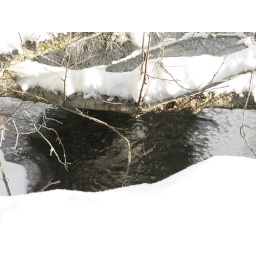
creek below car bridge